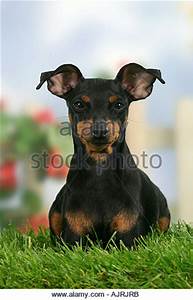
Label: dog